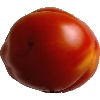
Label: Tomato 1